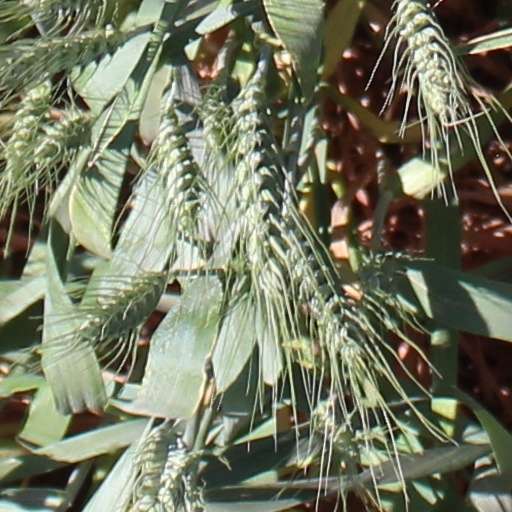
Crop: wheat